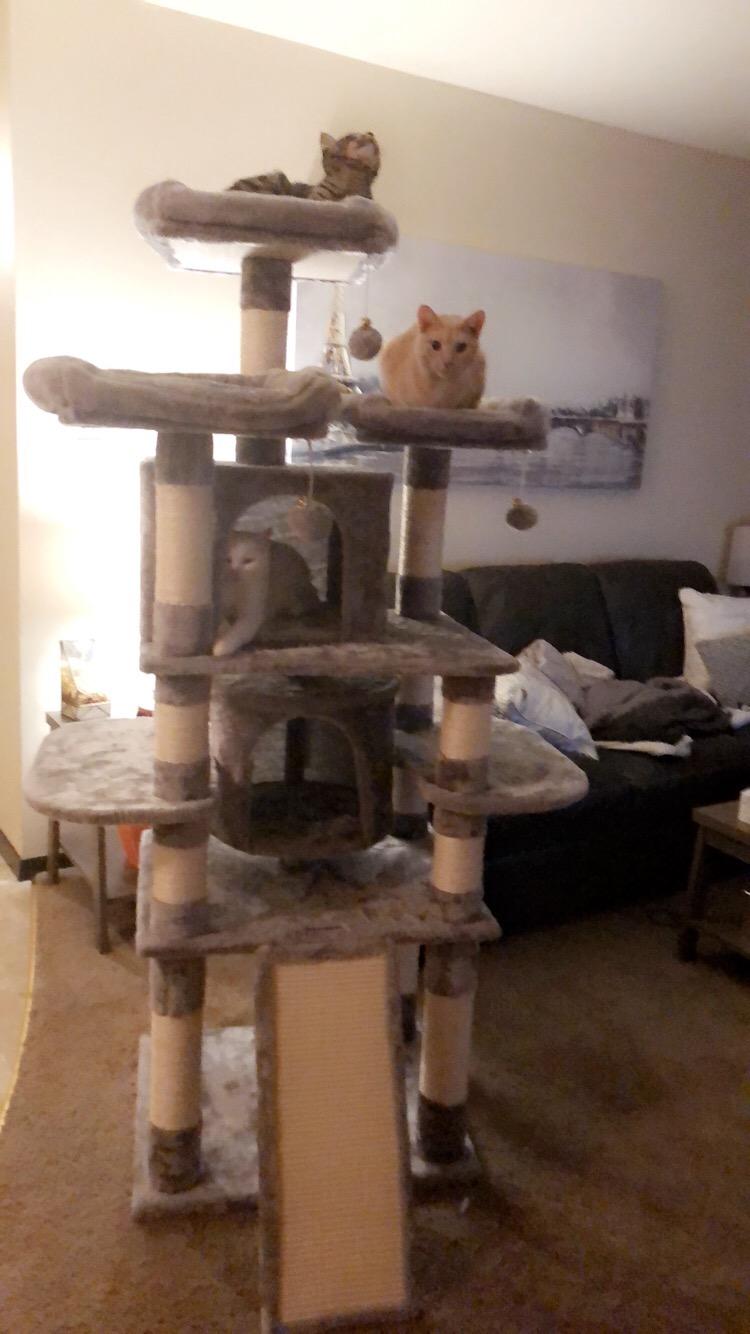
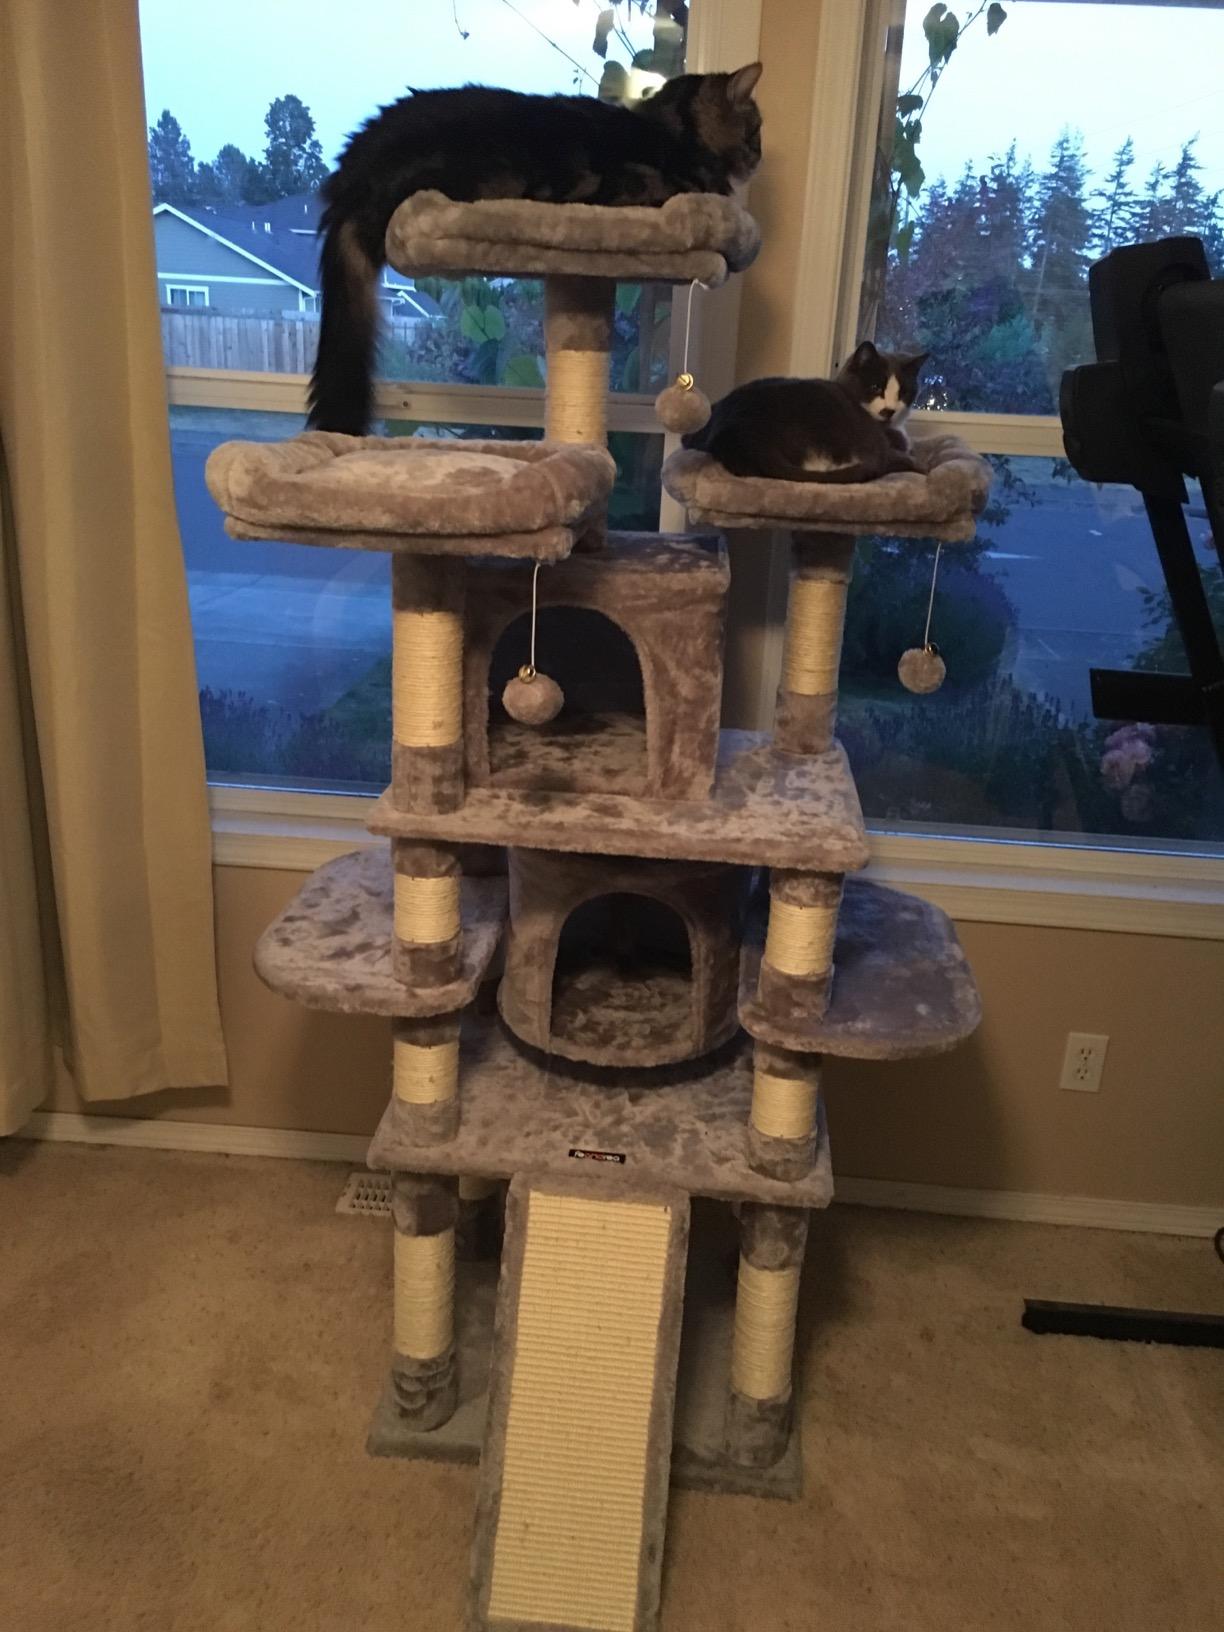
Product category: items_cat tree
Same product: yes